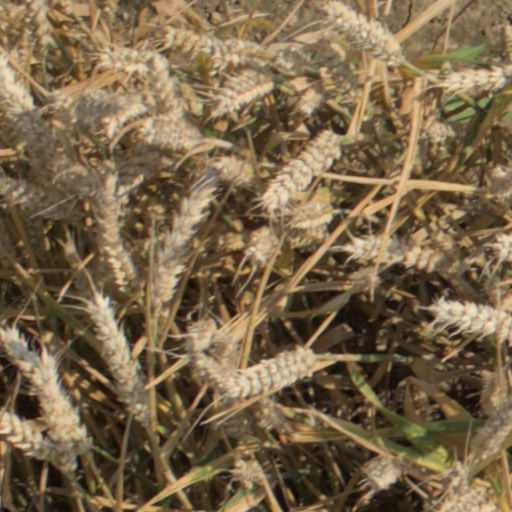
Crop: wheat